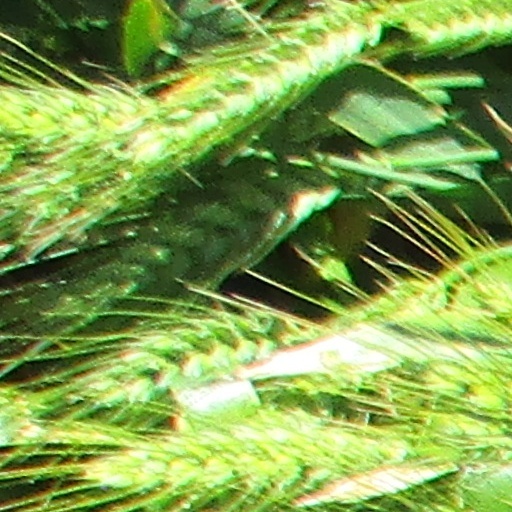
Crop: wheat